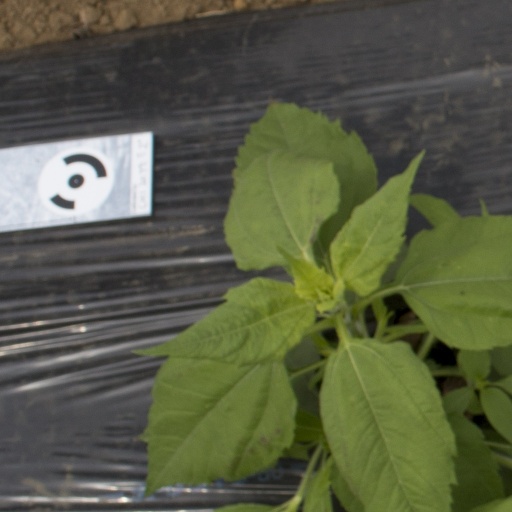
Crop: Jerusalem artichoke